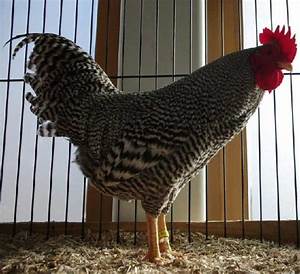
Label: gallina